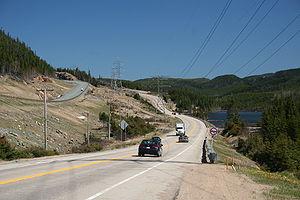
Construction de la route 175 à quatre voies divisées dans le secteur du lac des Roches.
La route 175 est une route nationale québécoise d'orientation nord/sud située de part et d'autre du fleuve Saint-Laurent. Elle dessert les régions administratives de Chaudière-Appalaches, de la Capitale-Nationale et du Saguenay–Lac-Saint-Jean. Elle possède le statut de route principale du Canada et est le principal lien routier entre le Saguenay–Lac-Saint-Jean et le reste de la province.